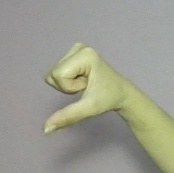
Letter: waw